Turkey–Northern Cyprus water pipeline

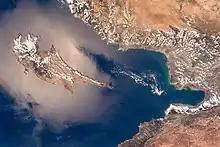
The island of Cyprus off the southern coast of Turkey.

Cyprus, an island in the Eastern Mediterranean Sea located off the southern coast of Turkey, has historically experienced prolonged drought periods that have impacted both the agricultural and distributive sectors greatly. Over a 70 year period prior to the start of the 2000s, the average annual rainfall in the region had fallen about 64 mm, illustrating increasing evidence of the adverse effects of global climate and temperature change in Cyprus. Cyprus has been observing more issues regarding the water supply in the last two decades, especially with lowered water tables recorded in over 60 aquifers and the strain on groundwater availability that the undertaking of civil projects in the region has caused. As the project concluded, the President of the Turkish Cypriot Chamber of Commerce expressed his gratitude and hope for the project, citing its potential to diminish water scarcity and improve conditions on the island in general. The Northern Cyprus Water Supply Project achieved numerous feats in compliance with the United Nations Sustainable Development Goals, specifically goal 2 of "zero hunger," such as decreasing food insecurity.